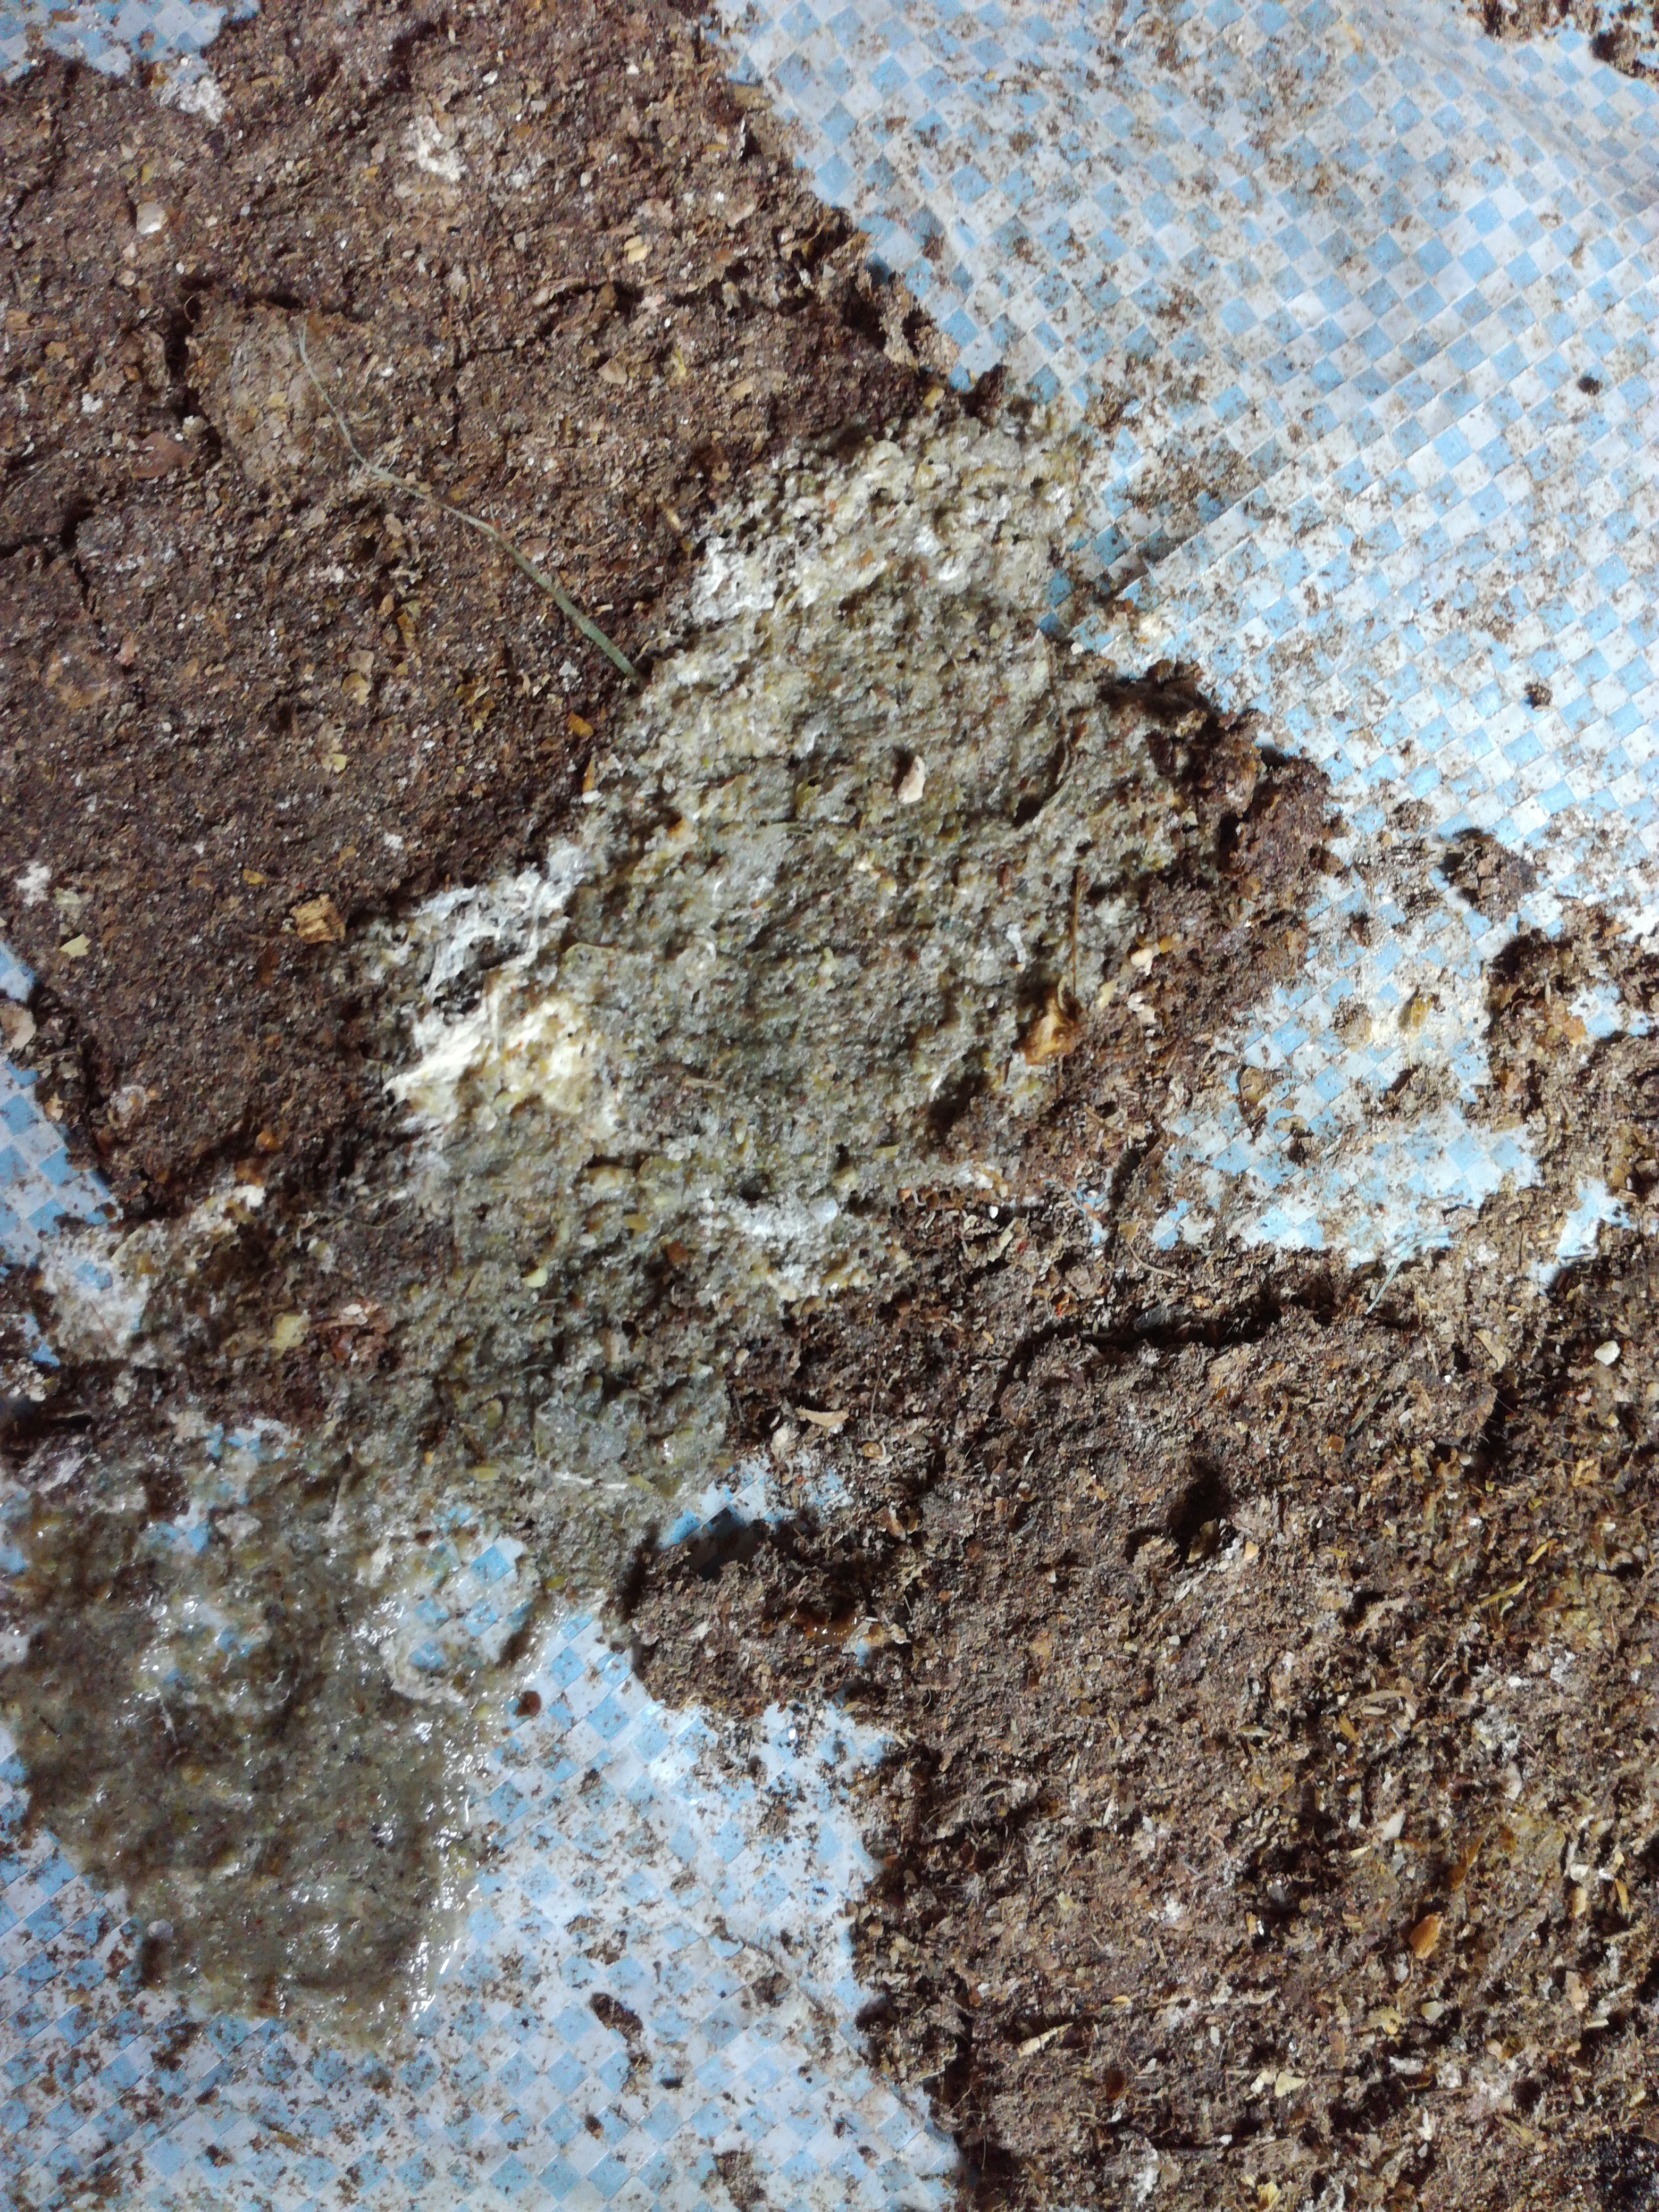
PCR-confirmed diagnosis: Salmonella